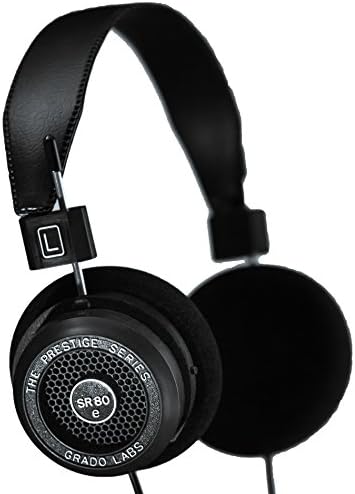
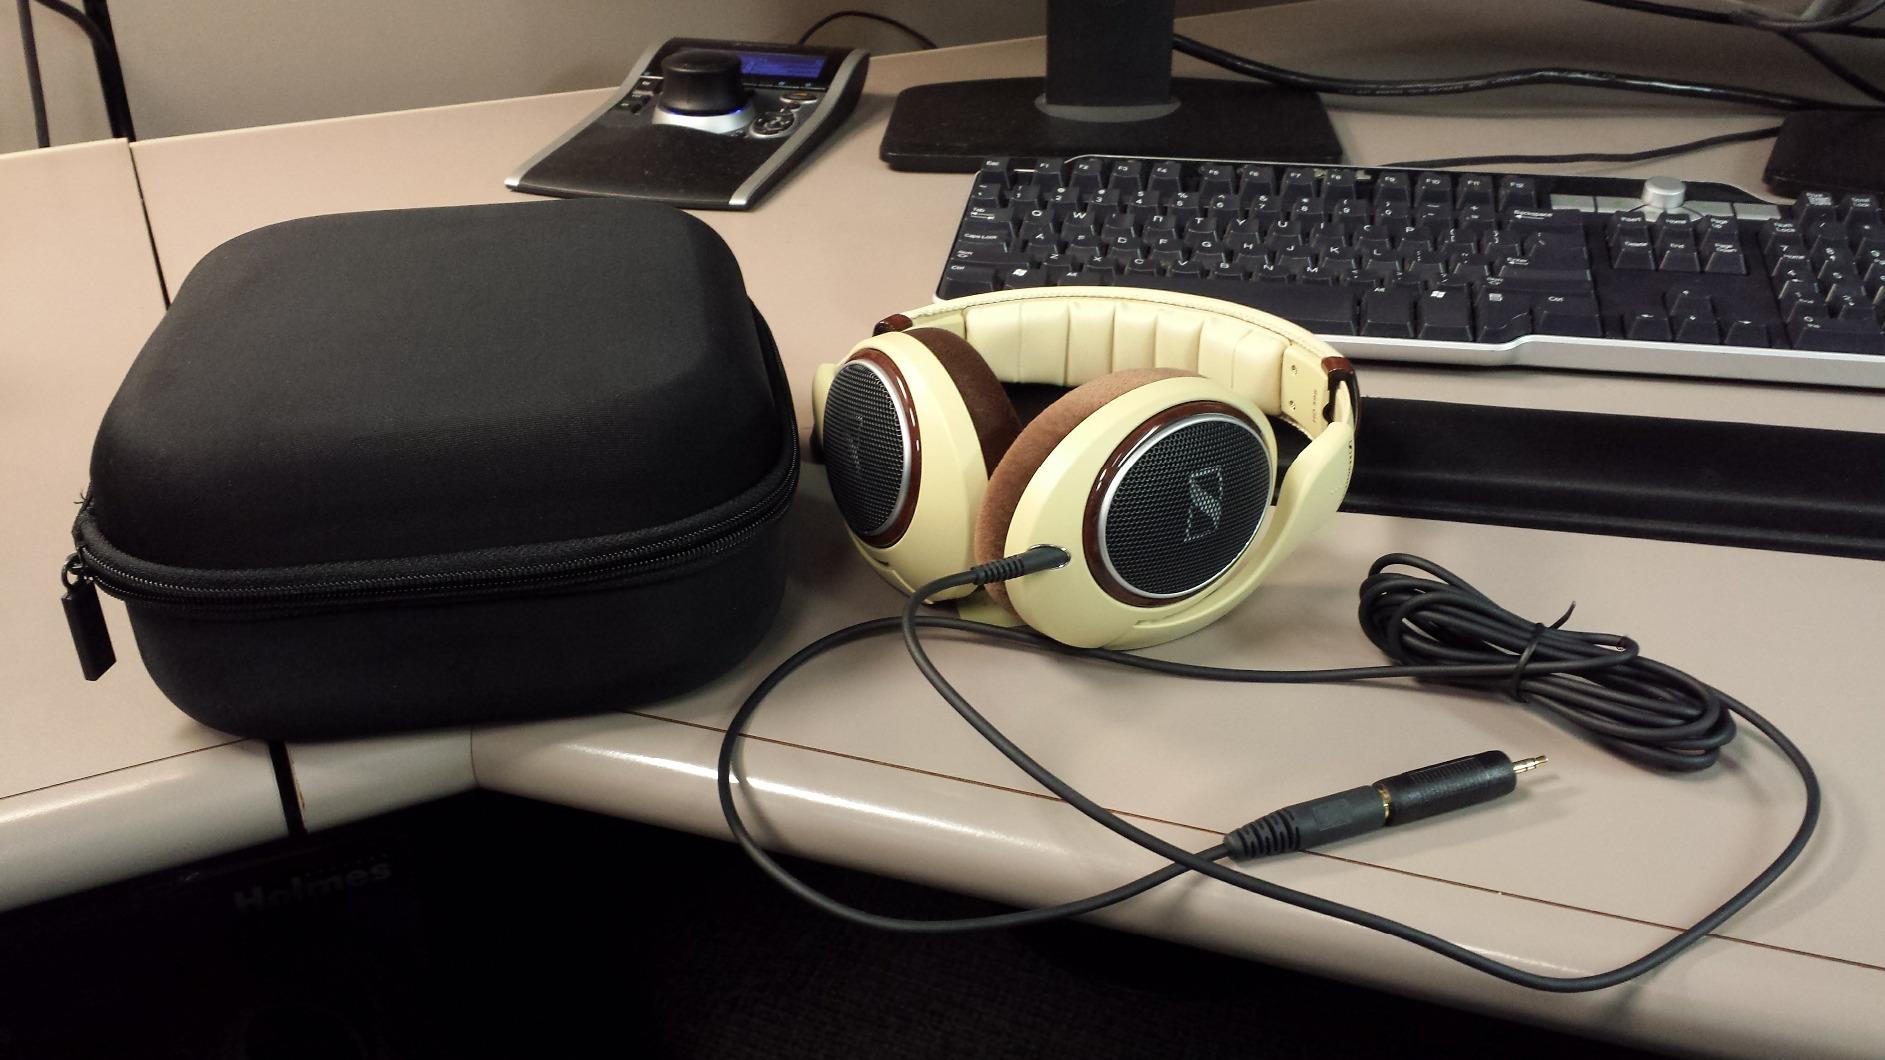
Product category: headphones
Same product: no